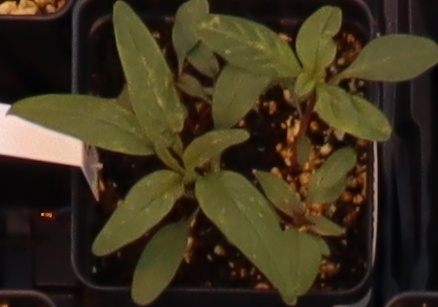
Label: Waterhemp